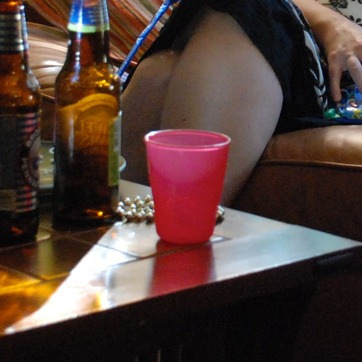
Material: plastic